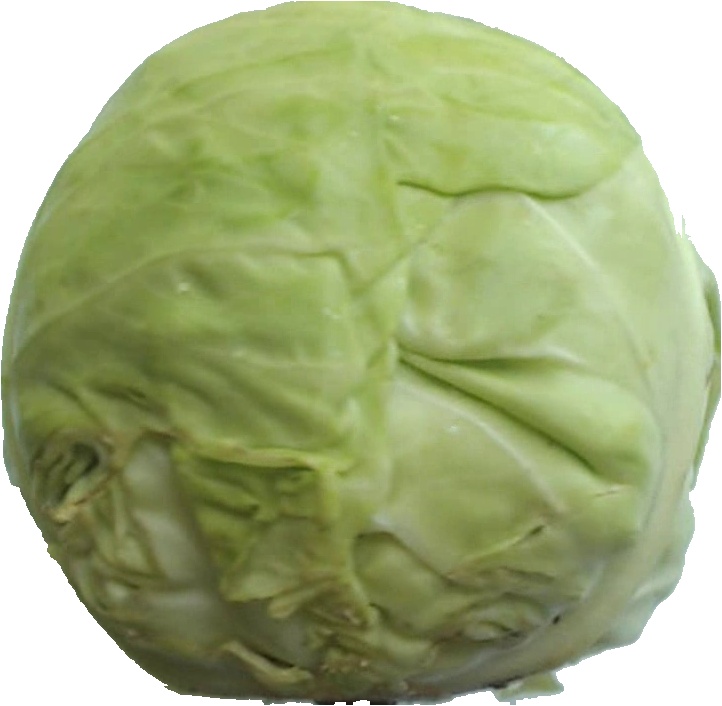
Label: cabbage_white_1